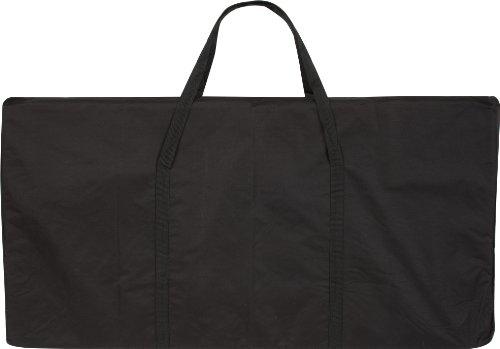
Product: Trademark Innovations Tailgate360 Bean Bag Toss with Case Game Set, 4-Feet
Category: Toys & Games | Sports & Outdoor Play | Bean Bags & Footbags | Bean Bag Game Sets
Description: Trademark Innovations Pro Cornhole Set.
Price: $61.36
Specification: Item Weight:         26.1 pounds    |Shipping Weight: 31.4 pounds (View shipping rates and policies)|Domestic Shipping: Currently, item can be shipped only within the U.S. and to APO/FPO addresses. For APO/FPO shipments, please check with the manufacturer regarding warranty and support issues.|International Shipping: This item is not eligible for international shipping.  Learn More|ASIN: B00I8R8UMW|Item model number: BBT-4FTBL-CASE|    #177    in Bean Bag Game Sets    |Discontinued by manufacturer: Yes